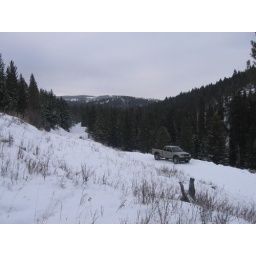
my truck happy in the mountains :)